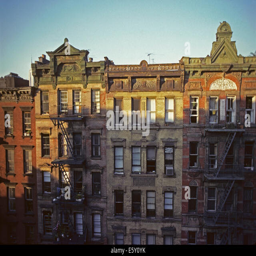
filming location is an exciting city but it also